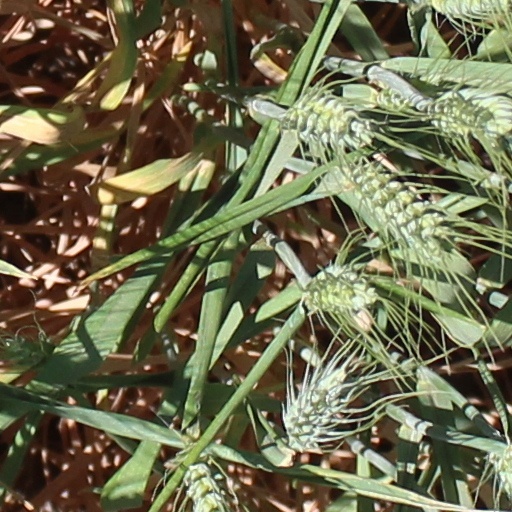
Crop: wheat